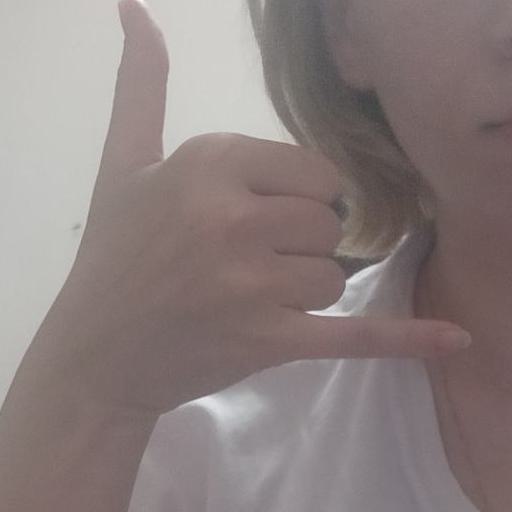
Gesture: call